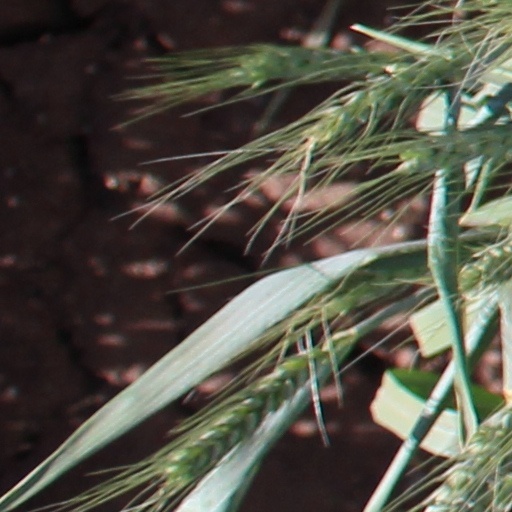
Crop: wheat